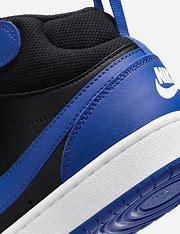
Brand: Nike
Model: Court Borough Mid 2